Gauls

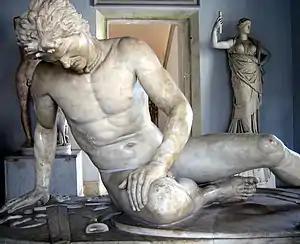
The "Dying Gaul", Capitoline Museums, Rome

The Gauls ("Galátai") were a group of Celtic peoples of mainland Europe in the Iron Age and the Roman period (roughly 5th century BC to 5th century AD). Their homeland was known as Gaul ("Gallia"). They spoke Gaulish, a continental Celtic language.